Fuller Street

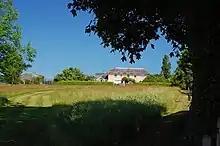
House at Fuller Street

There are two timber framed and plastered Grade II listed houses in Fuller Street: The Herons dating to the 17th century, and The Stores to c.1590.